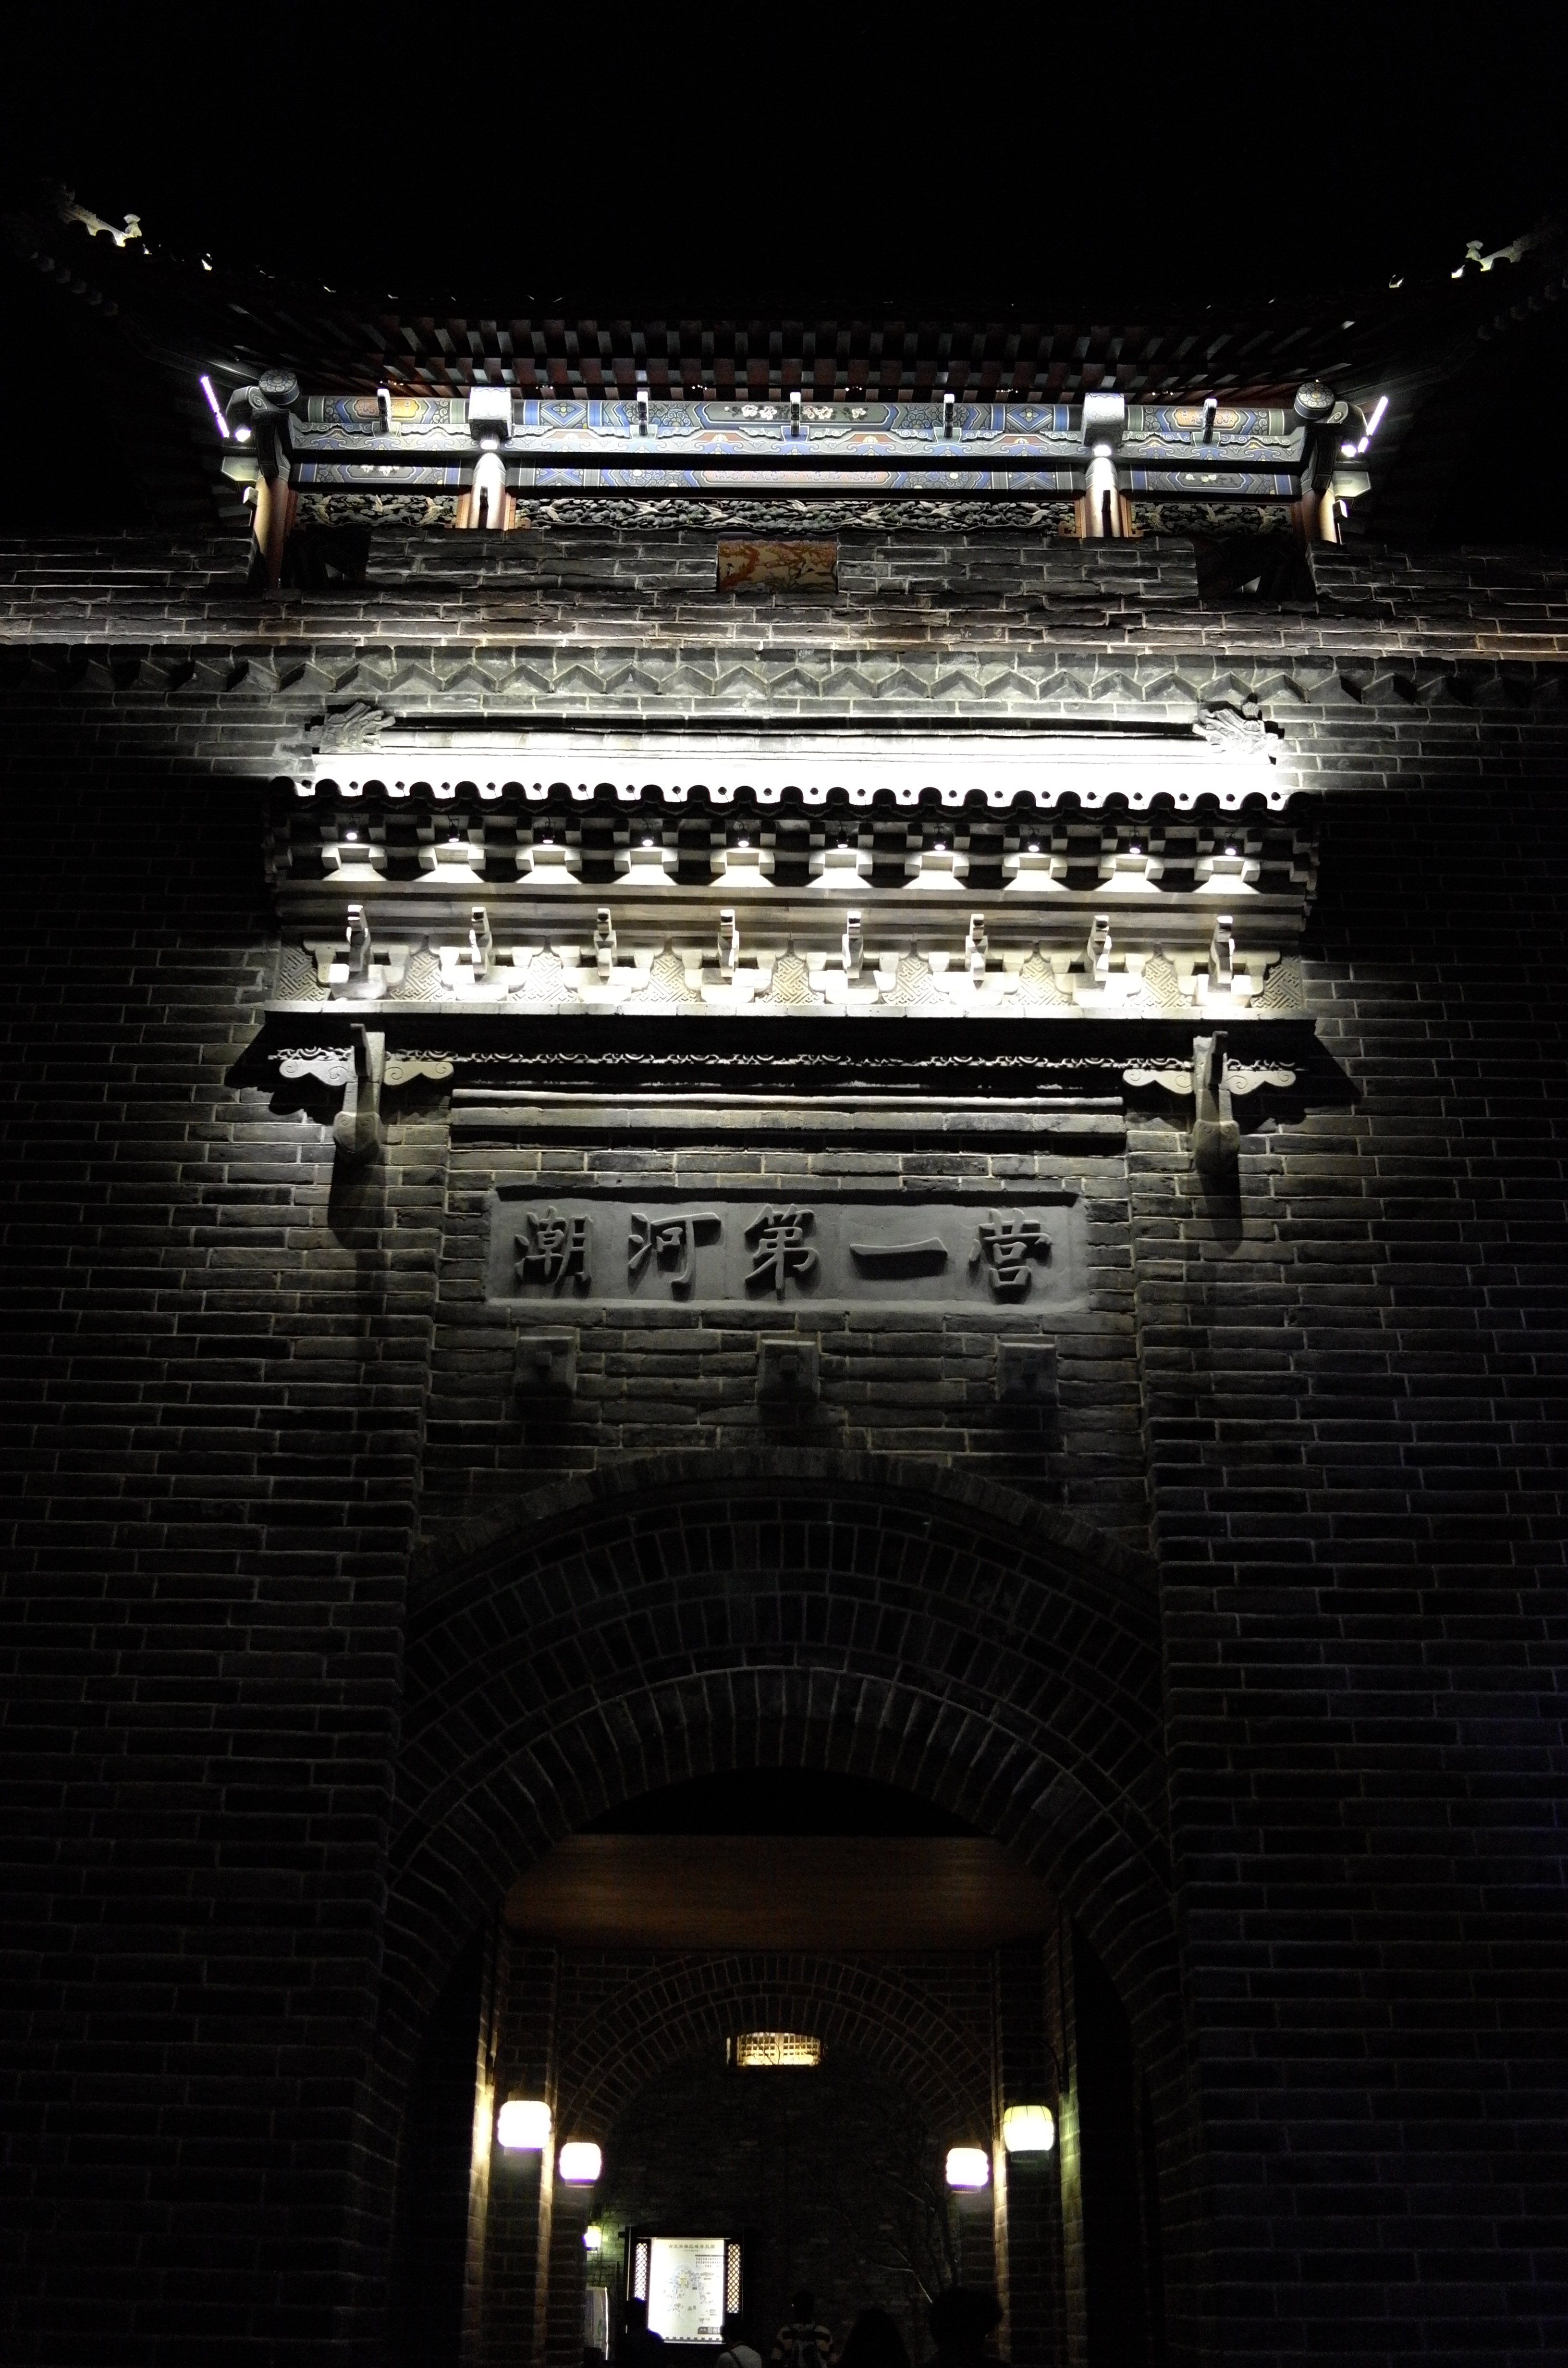
light, night, cityscape, reflection, darkness, lighting, stadium, theatre, stage, shape